Little Ellingham

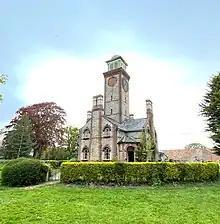
The clock tower (1855)

To the rear of the clock tower are the Hall farm buildings, now not presently in use, with their massive roofs.